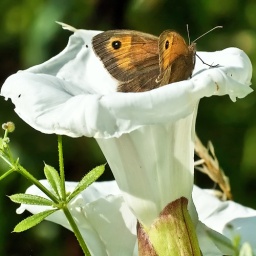
meadow brown in bindweed flower